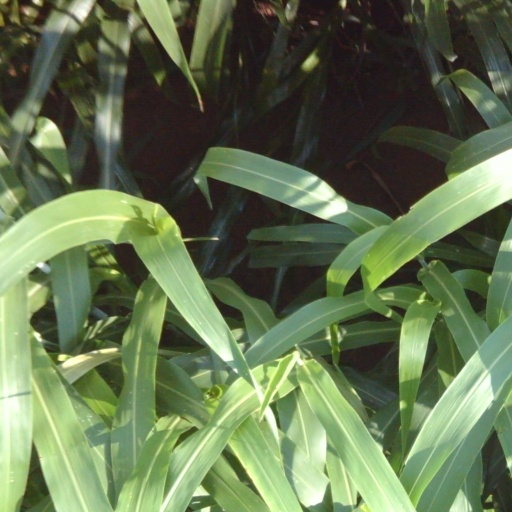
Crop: sorghum